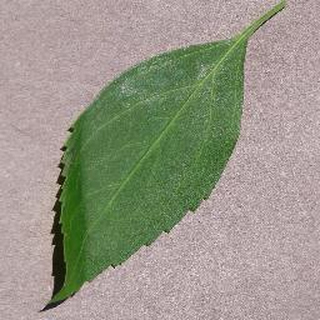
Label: healthy_cherry